Siemens

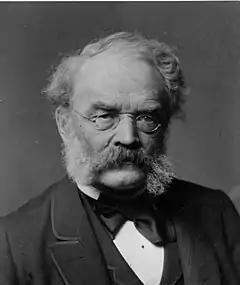
Werner von Siemens, co-founder of Siemens & Halske

Siemens & Halske was founded by Werner von Siemens and Johann Georg Halske on 1 October 1847. Based on the telegraph, their invention used a needle to point to the sequence of letters, instead of using Morse code. The company, then called "Telegraphen-Bauanstalt von Siemens & Halske", opened its first workshop on 12 October.